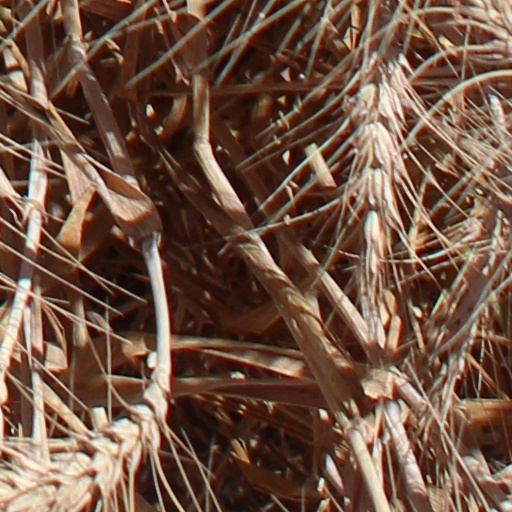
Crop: wheat